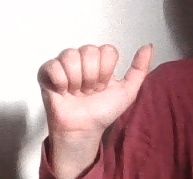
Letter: dhad